Chevrolet 9C1

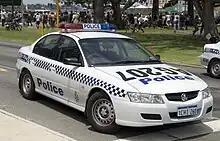
A Commodore (VZ) Executive 9C1 used by the Western Australia Police Force

In 2021, the Tahoe PPV was assigned the 9C1 production code for the first time; all previous police versions of the Tahoe used the Z56 production code. Features for the Tahoe 9C1 include rocker covers borrowed from the GM LT4 engine, PPV-specific engine and transmission coolers, Firestone Firehawk Pursuit tires on 20-inch steel wheels, Brembo brakes, a lowered fortified suspension, standard rear-wheel drive with optional four-wheel drive, a higher-output alternator, and a limited slip clutch in the transfer case.